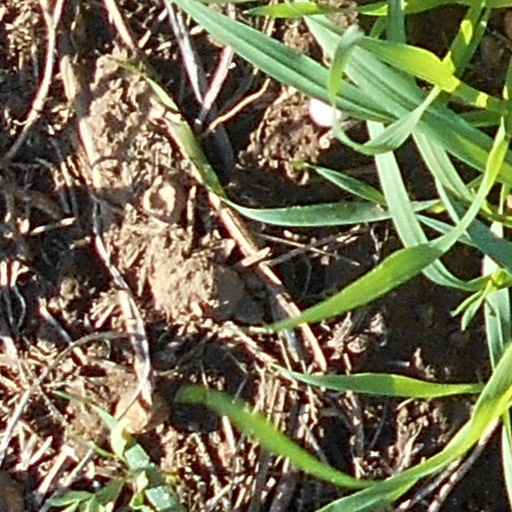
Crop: wheat